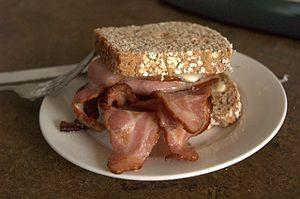
Cette page présente différents sandwichs et tartines existant à travers le monde.
Le sandwich au bacon, en anglais : bacon sandwich, également connu sous les noms de bacon butty, bacon bap ou bacon sarnie dans certaines parties du Royaume-Uni et de la Nouvelle-Zélande, rasher sandwich en Irlande et bacon sanger en Australie, est un sandwich de bacon cuit entre deux pains, éventuellement tartiné de beurre et assaisonné de ketchup ou d'une sauce brune. Il est généralement servi chaud. Dans certains établissements, le sandwich sera fait de pain grillé sur une seule face, tandis que d'autres établissements le servent sur le même pain que celui utilisé pour les hamburgers.